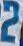
Number: 2